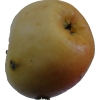
Label: Apple 14